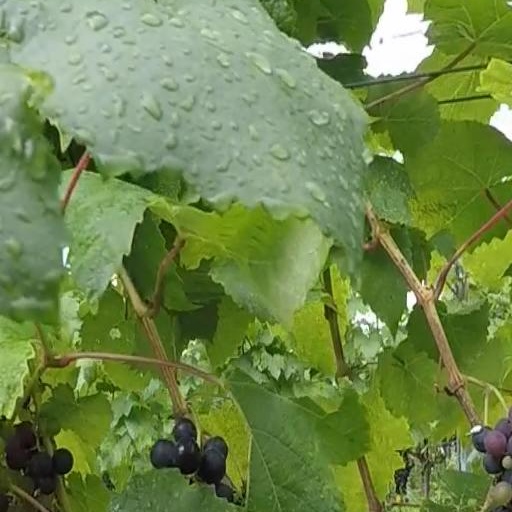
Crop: grape